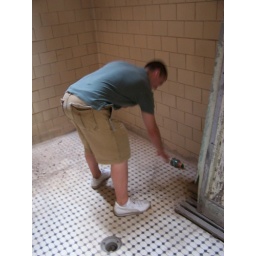
I dropped my water bottle in the shower room. Ryan offered to pick it up for me.